Richelieu–Drouot station

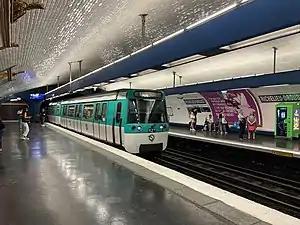

Richelieu–Drouot is a station of the Paris Métro on Lines 8 and 9. It was opened on 30 June 1928 with the extension of line 8 from Opéra and line 9 from Chaussée d'Antin.